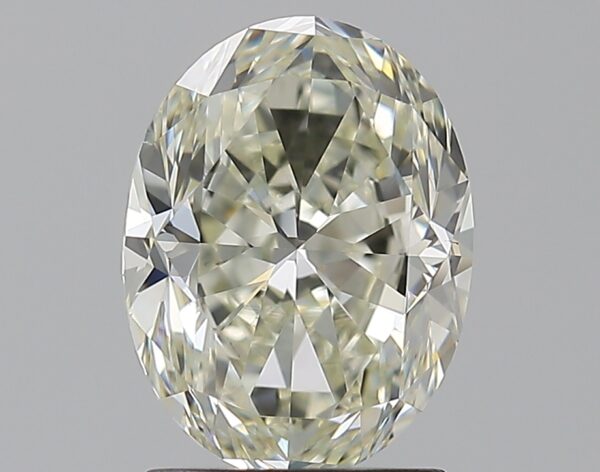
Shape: oval
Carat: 1.71
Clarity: VS1
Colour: L
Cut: GD
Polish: EX
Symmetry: VG
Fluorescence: N
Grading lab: GIA
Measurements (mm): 8.42 x 6.35 x 4.36